Kamloops

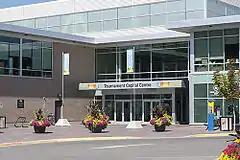
Tournament Capital Centre

Kamloops is an outdoor mecca for activities like hiking and mountain biking with an extensive trail network for year-round adventure. Multiple nearby lakes offer paddling, kayaking and fishing.